Television in Japan

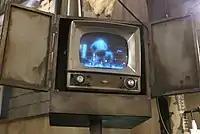
Reproduction of a street television set in the 1950s at the Shin-Yokohama Ramen Museum

After the war, the occupation forces removed all government and military control over the Nippon Hōsō Kyōkai. In 1950, following a reform of the Japanese broadcasting system, it became an independent company supported by the licence fee paid by listeners and at the same time the market for commercial broadcasting was liberalised. On 1 September 1951, the first commercial broadcaster, CBC Radio (JOAR) in Nagoya, started broadcasting, followed shortly after by NJB in Osaka. Subsequently, several other stations obtained broadcasting rights (among them ABC Radio, RKB Radio, KBS Kyoto and KRT Radio Tokyo) and by 1952 there were eighteen private radio stations in operation. Thus a new era began, with the public broadcaster Nippon Hōsō Kyōkai (since then better identified by its English acronym NHK) on one side and commercial broadcasters financed by advertising revenue on the other.